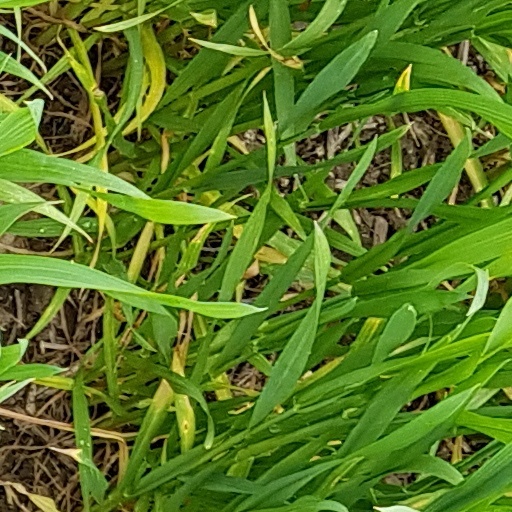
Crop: wheat